Yerevan State University

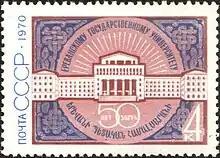
The 1970 Soviet stamp dedicated to the 50th anniversary of the university. During the Soviet days, the establishment year of the university was considered to be 1920 instead of 1919

In 1930, the university was restructured and many faculties were separated from the university to form an independent entity, including: